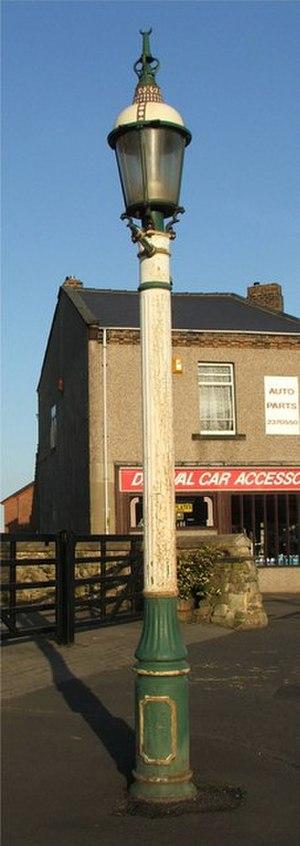
À l'origine, le gaz d'éclairage désigne le gaz de houille, nommé ainsi par son inventeur William Murdoch parce que destiné à l'éclairage. L'idée de s'éclairer au moyen d'un gaz est traditionnellement attribuée à Philippe Lebon en France, et à Jan Pieter Minckelers en Hollande. Par extension le terme gaz d'éclairage renvoie à la technique permettant d'éclairer à partir d'un gaz tel que le gaz de houille, le gaz naturel, le dihydrogène, le méthane, le propane, le butane et l'acétylène.